Jedermann sein eigner Fussball

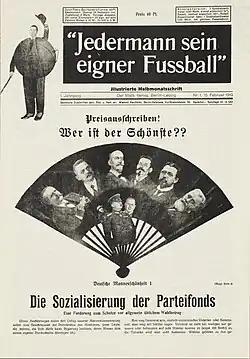
Cover of the first edition of the publication "Everyman His Own Football" (German: Jedermann sein eigner Fussball)

Jedermann sein eigner Fussball (English: "Everyman His Own Football") was a single-issue illustrated satirical magazine published by Malik Verlag (Wieland Herzfelde's publishing house) on 15 February 1919; the German police arrested staff and confiscated copies immediately on publication.